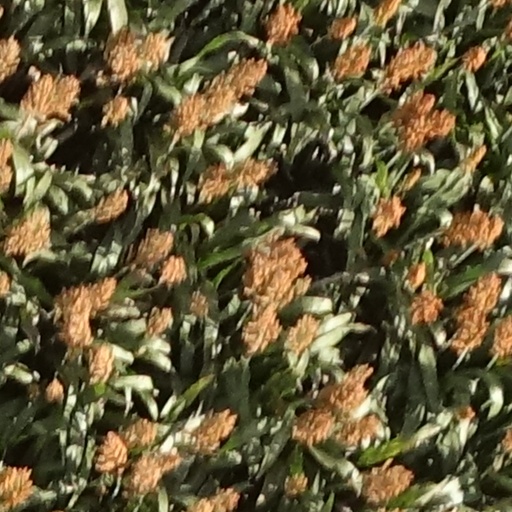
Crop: sorghum